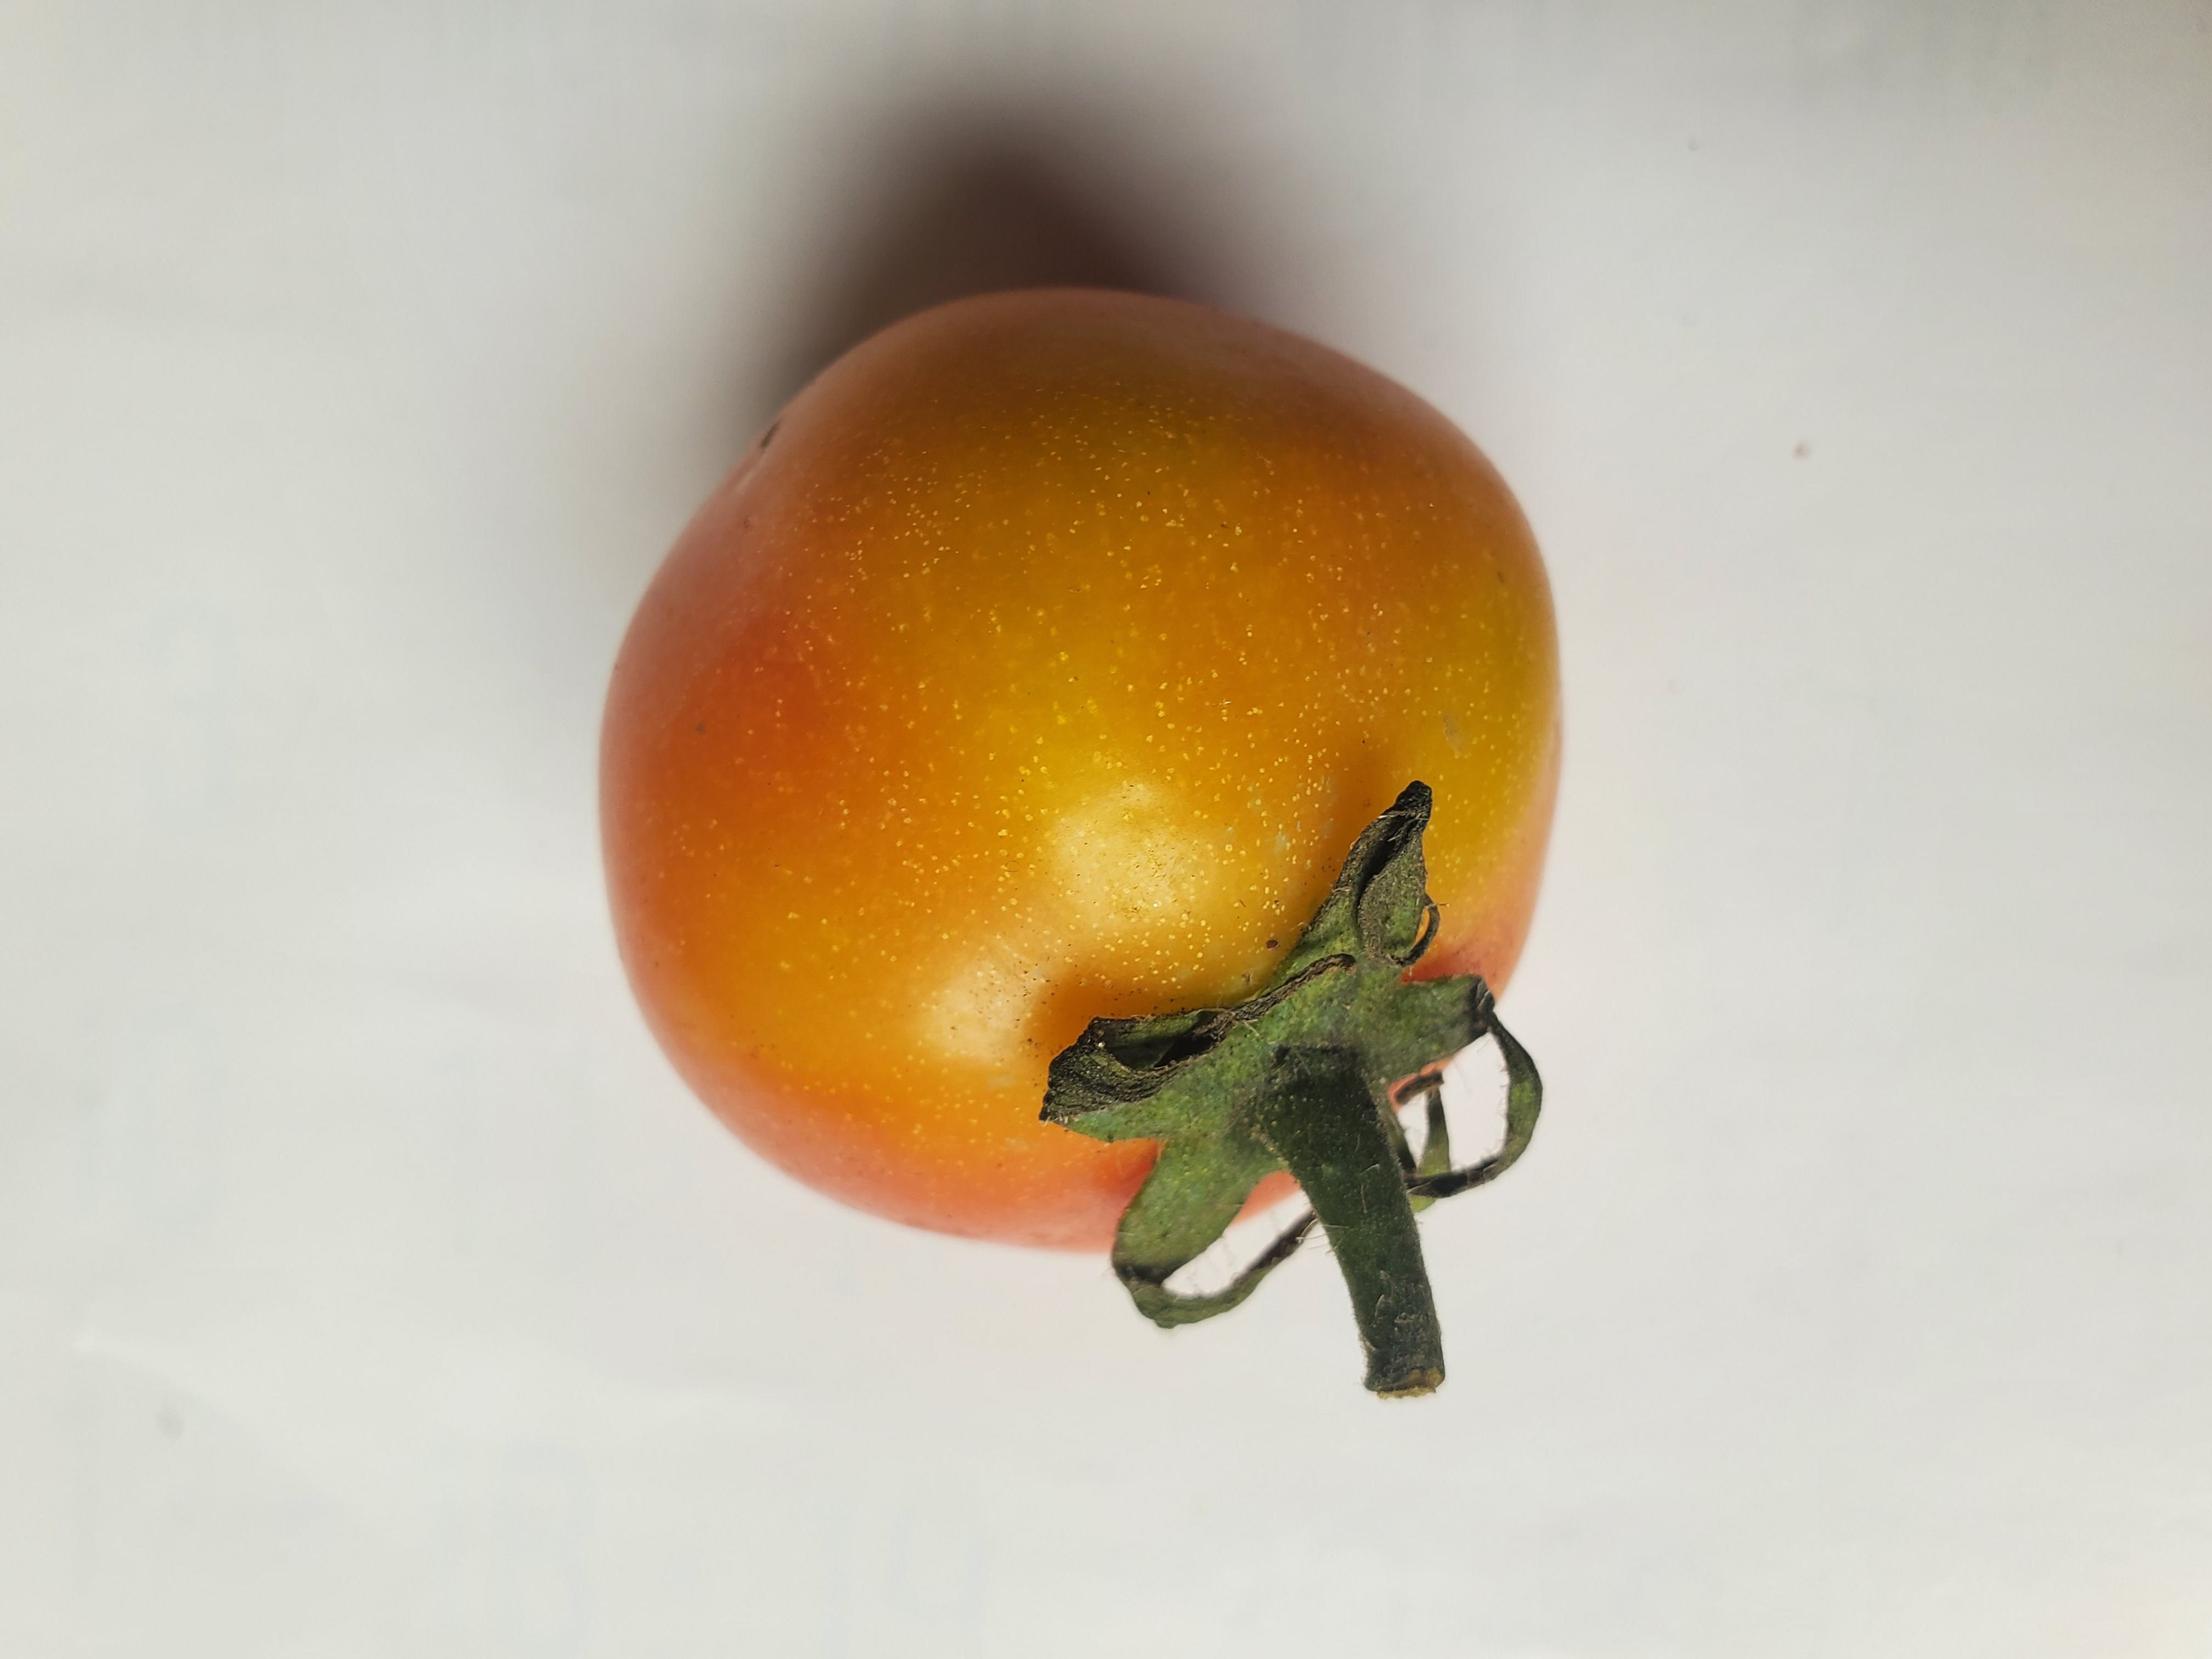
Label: Fresh